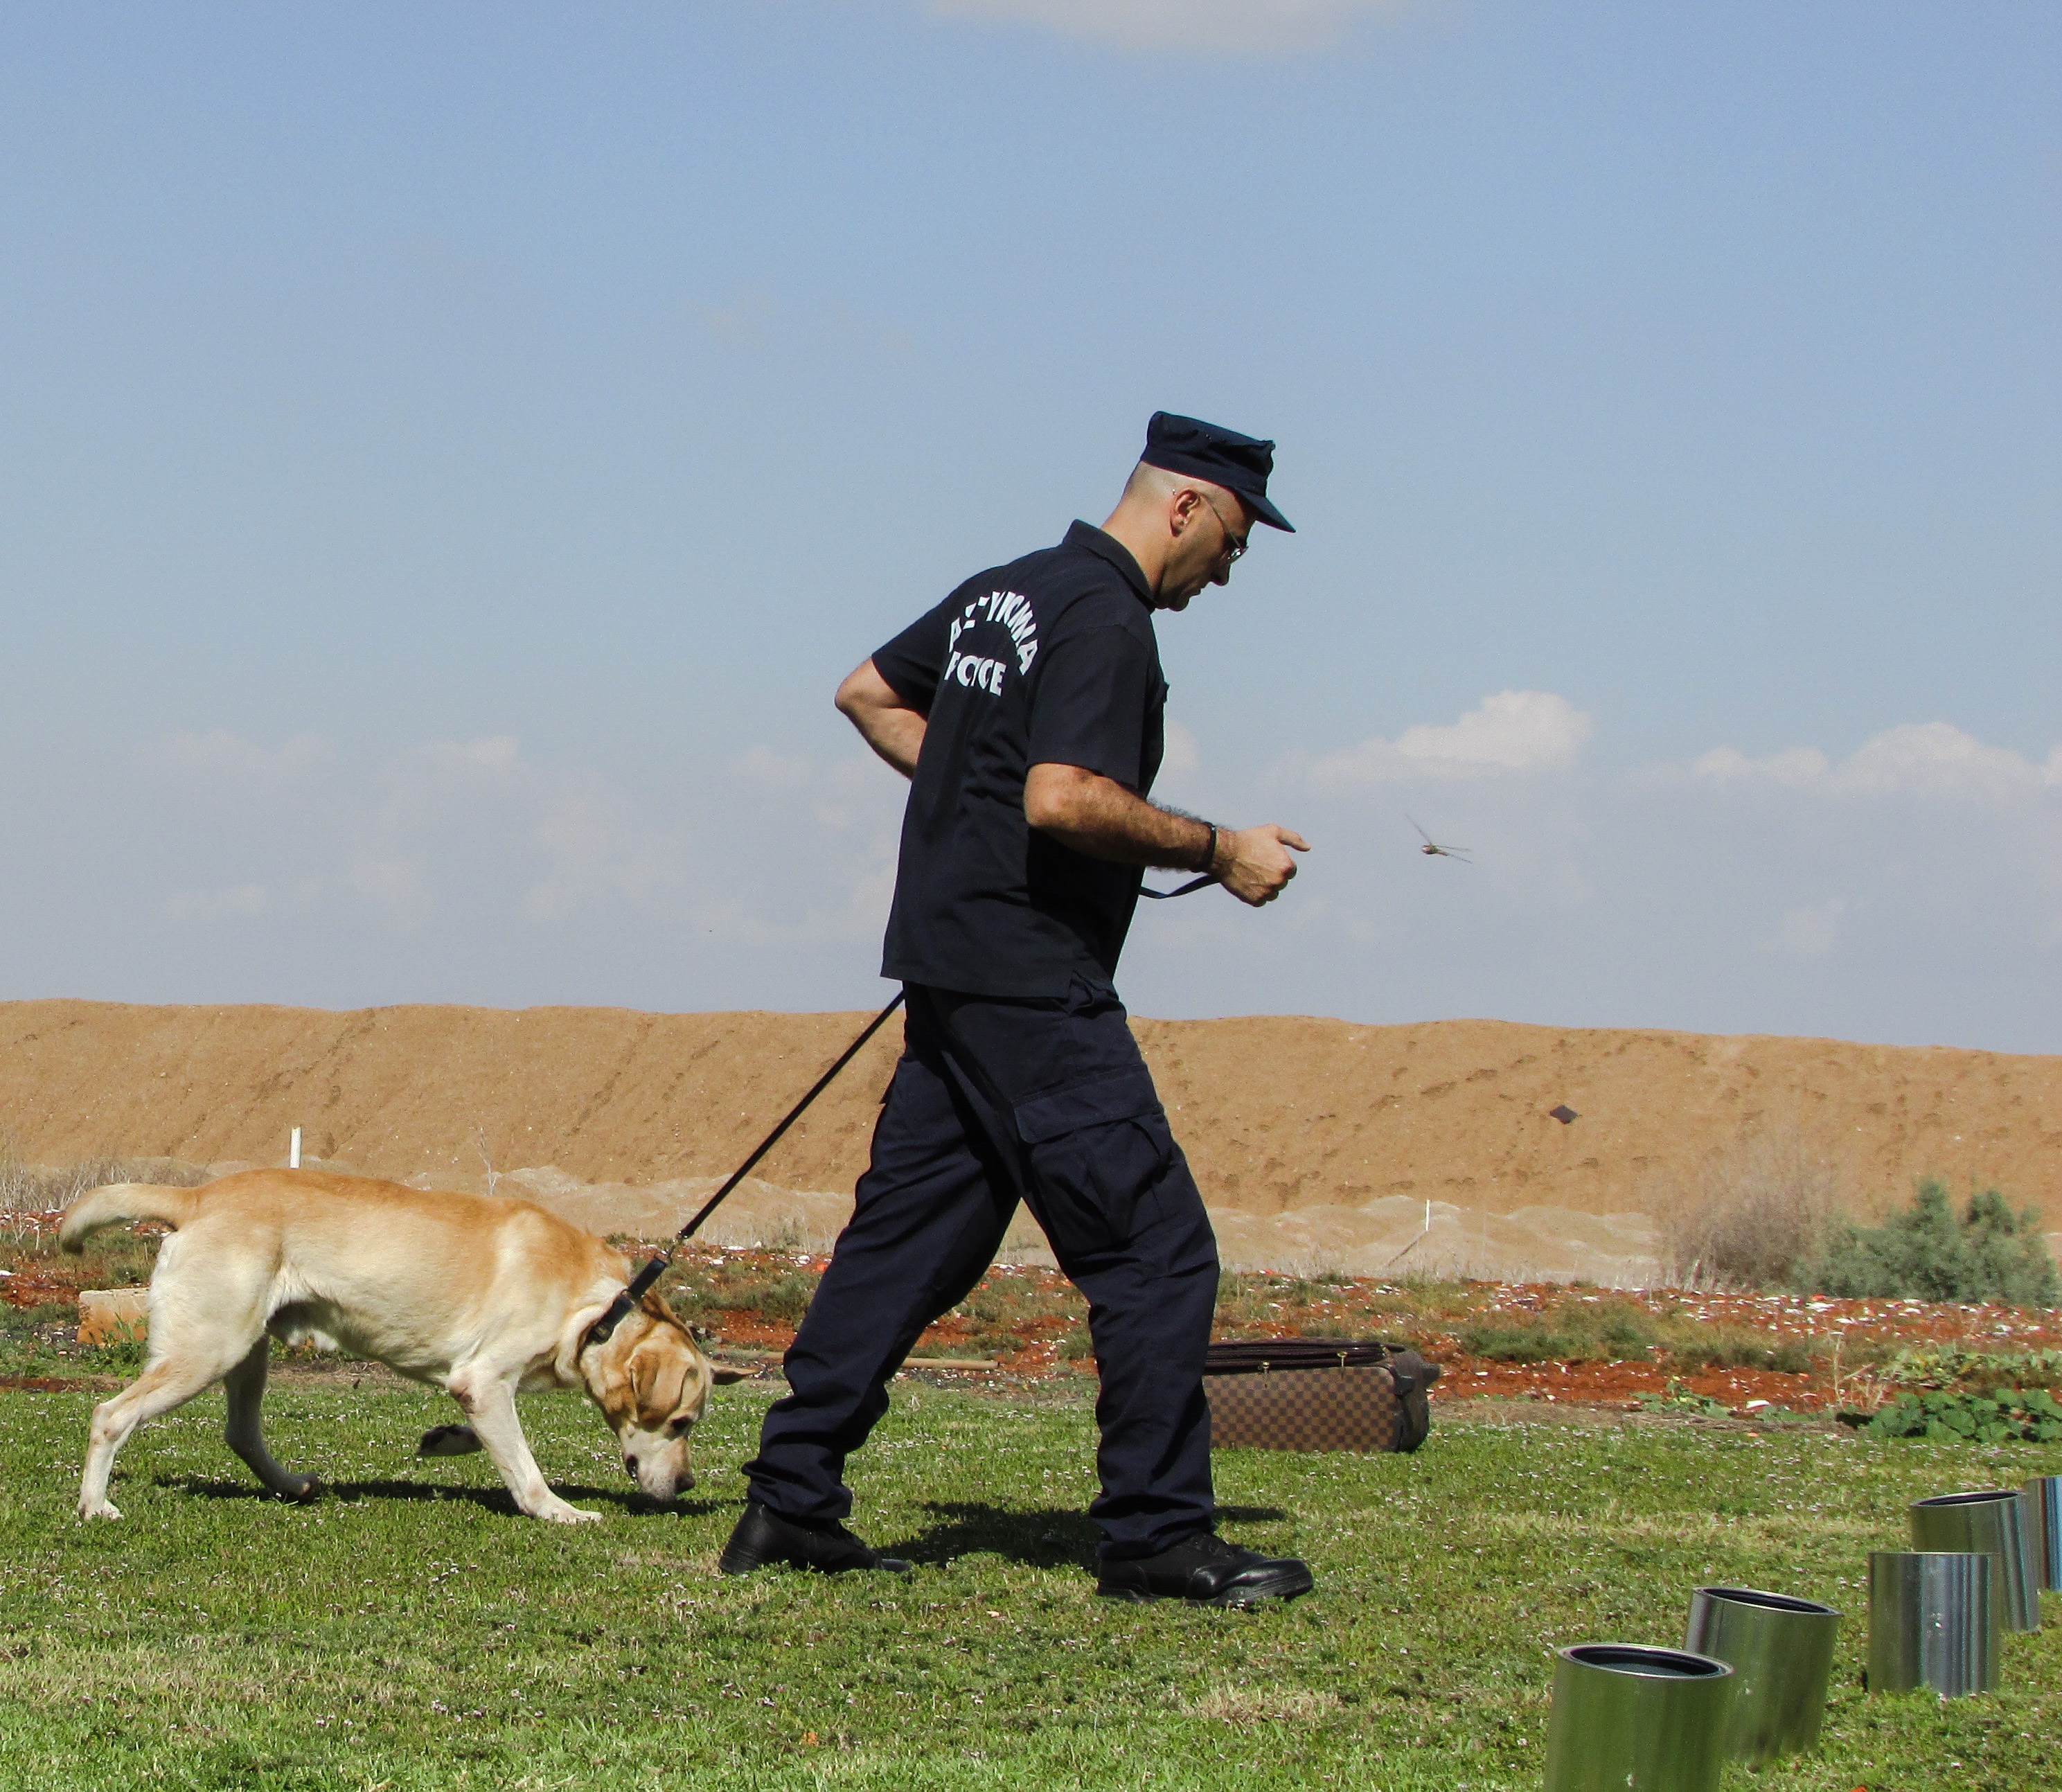
dog, animal, training, trainer, police, demonstration, officer, police dog, dog like mammal